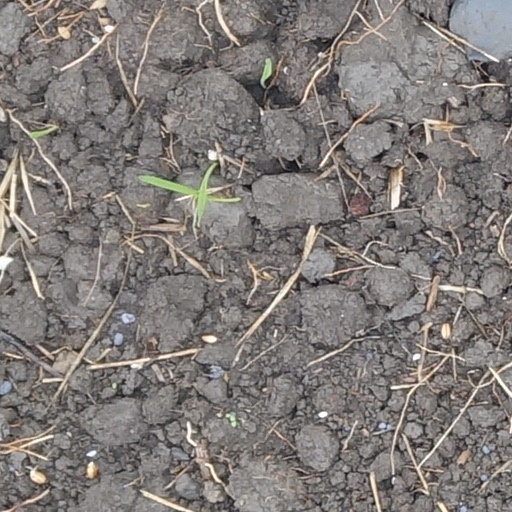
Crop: wheat